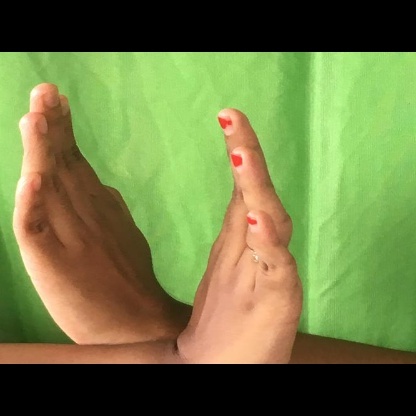
Mudra: Swastikam